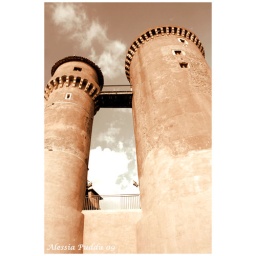
castle in the sky